Art Academy (video game)

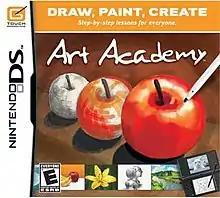
North American DS box art

Art Academy, also known as Art Academy: Learn painting and drawing techniques with step-by-step training in the PAL regions and in Japan, is an art training software for the Nintendo DS. It was developed by Headstrong Games and published by Nintendo. "Art Academy" was originally a two-part training application only available for download via the DSiWare service since 2009. It was later re-released in 2010 as a fully compiled, retail-able DS Game Card with added features, thus also making it available for original Nintendo DS and Nintendo DS Lite users.